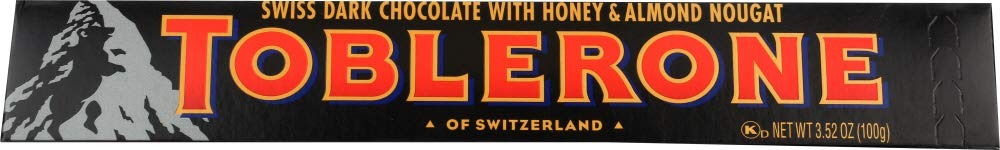
Item Name: Toblerone Dark Chocolate Bar Candy, 3.52 Ounce -- 80 per case.
Bullet Point: Important - Refrigerated items are perishable and tend to have short shelf lives - some of these can be as little as two weeks from the date of receipt - if you are ordering a large quantity, or are otherwise concerned about expiration dates, consider a frozen product.
Product Description: Toblerone Dark Chocolate Bar Candy, 3.52 Ounce -- 80 per case. Swiss Dark Chocolate with Honey and Almond Nougat
Value: 80.0
Unit: Count

Price: 71.43